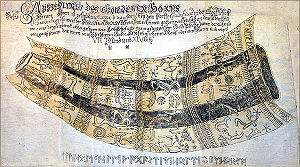
Runealfabet / Runealfabeter / Det ældre runealfabet
Richard Joachim Paullis tegning af det andet guldhorn og dets runeindskrift.
Runealfabetet er et skriftsystem, der opstod i 2. århundrede e.Kr., og som hovedsageligt blev brugt i germansk og nordisk kultur. Som skrifttradition var runerne udviklet uafhængigt af den latinske.